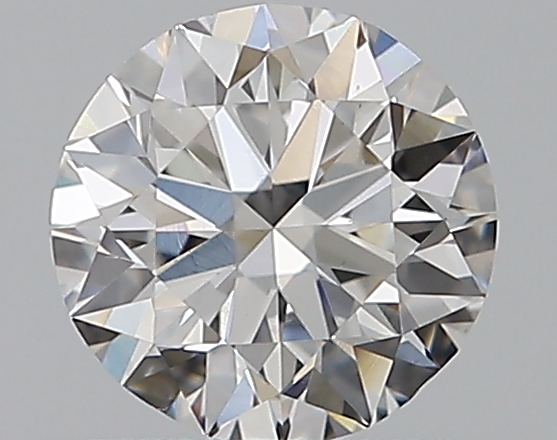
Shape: round
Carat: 0.5
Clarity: VS2
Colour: F
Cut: EX
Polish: EX
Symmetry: VG
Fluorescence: N
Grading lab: GIA
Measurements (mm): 5.01 x 5.07 x 3.16